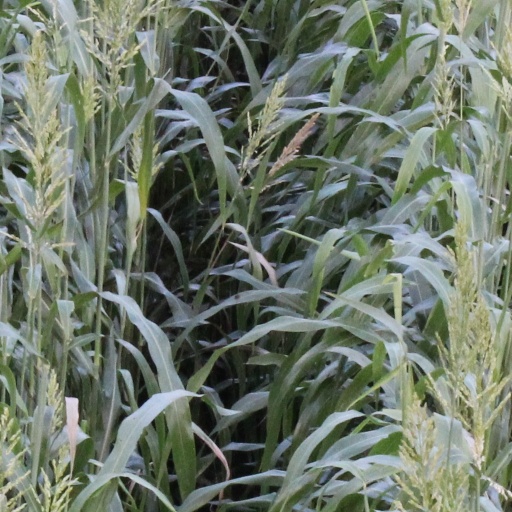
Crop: sorghum